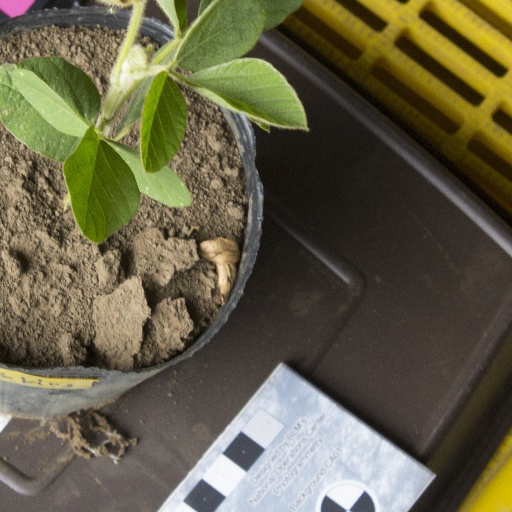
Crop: soybean